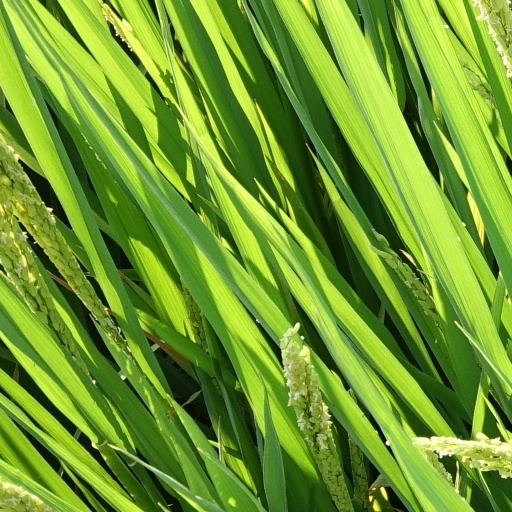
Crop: rice